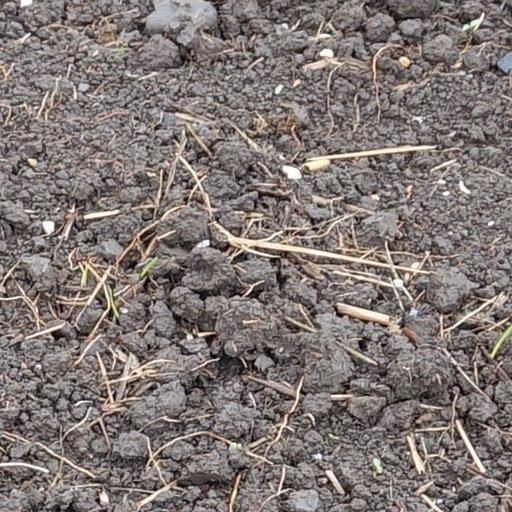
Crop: wheat